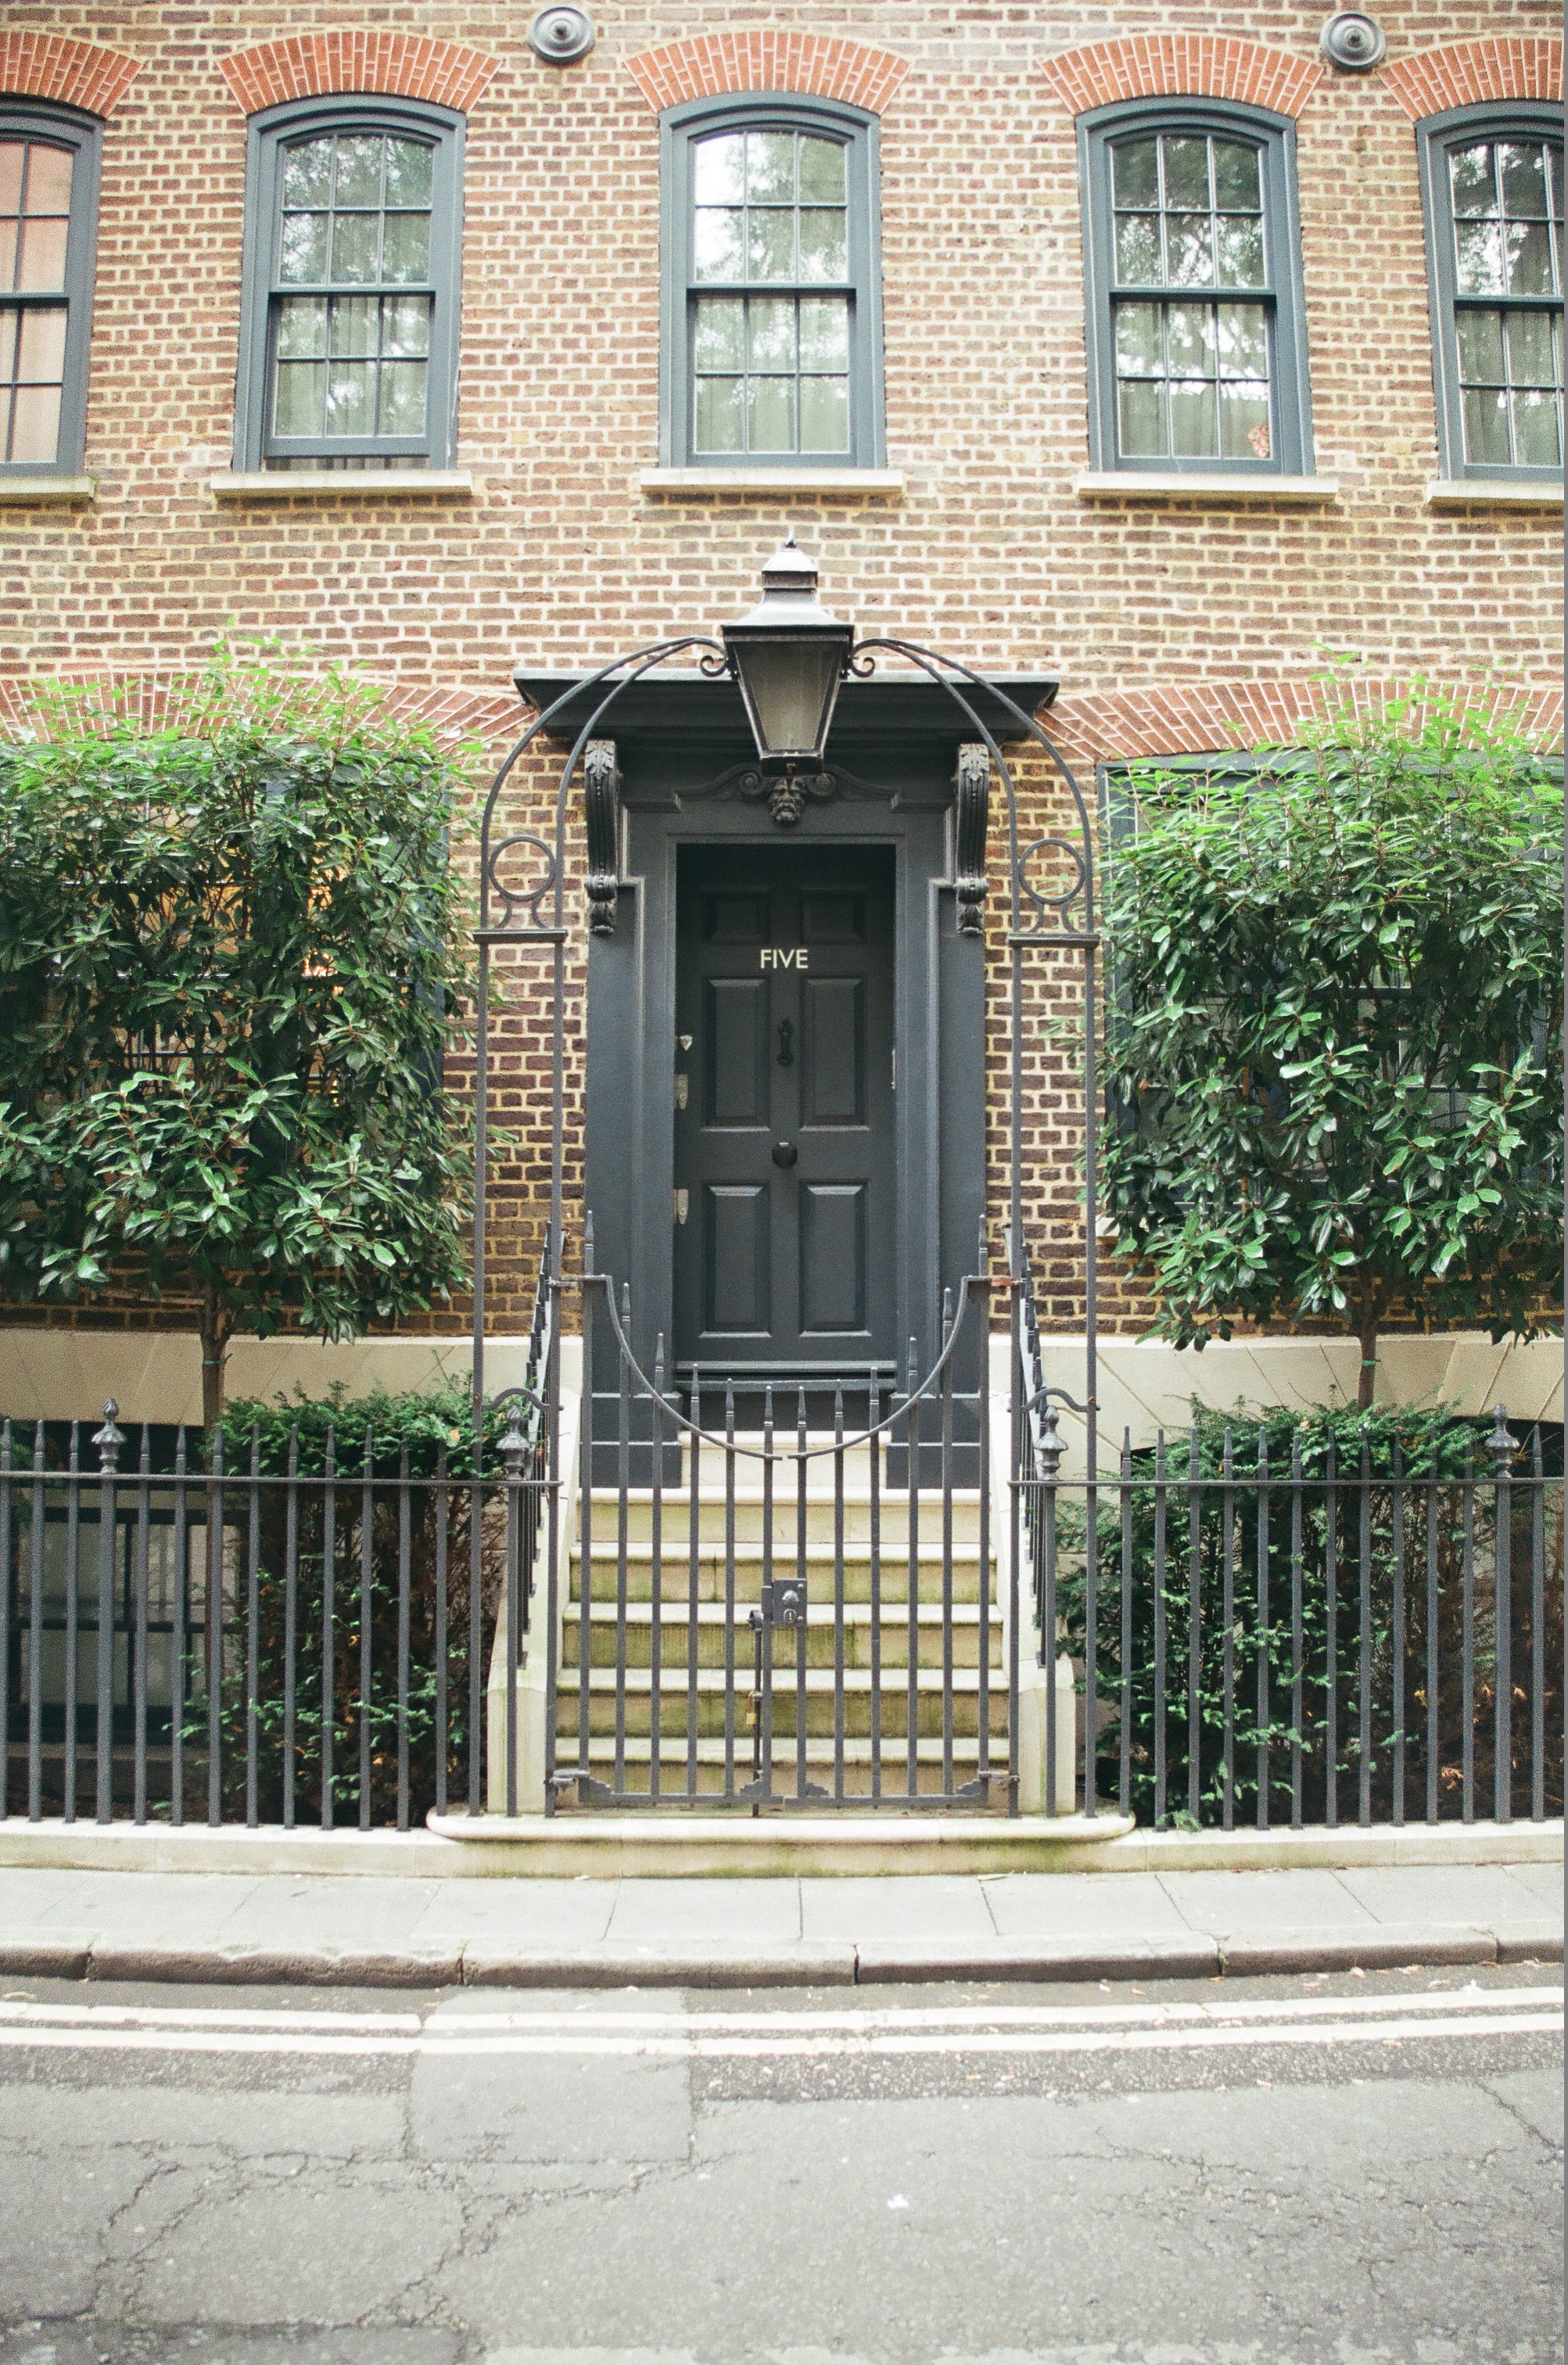
architecture, house, window, home, porch, cottage, facade, property, door, estate, neighbourhood, residential area, outdoor structure